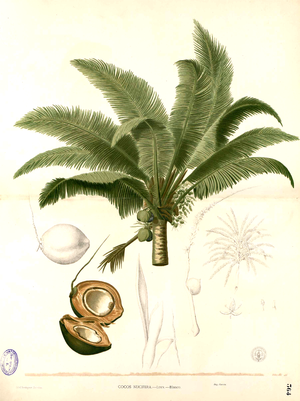
Le Cocotier est une espèce de palmiers de la famille des Arecaceae, décrite par Carl Linné. Le cocotier n'est donc pas un arbre mais une plante monocotylédone. Son fruit est la noix de coco, gros fruit ovale, dur et vert qui pèse jusqu'à 1,5 kg et apparaît sur une spathe entre les longues feuilles pennées. Sa graine a une enveloppe brune, fibreuse ; sa chair blanche fraîche ou séchée est comestible, ainsi que l'eau de coco et l'embryon.